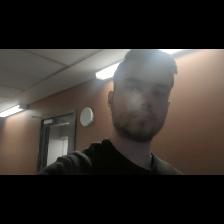
Label: Human